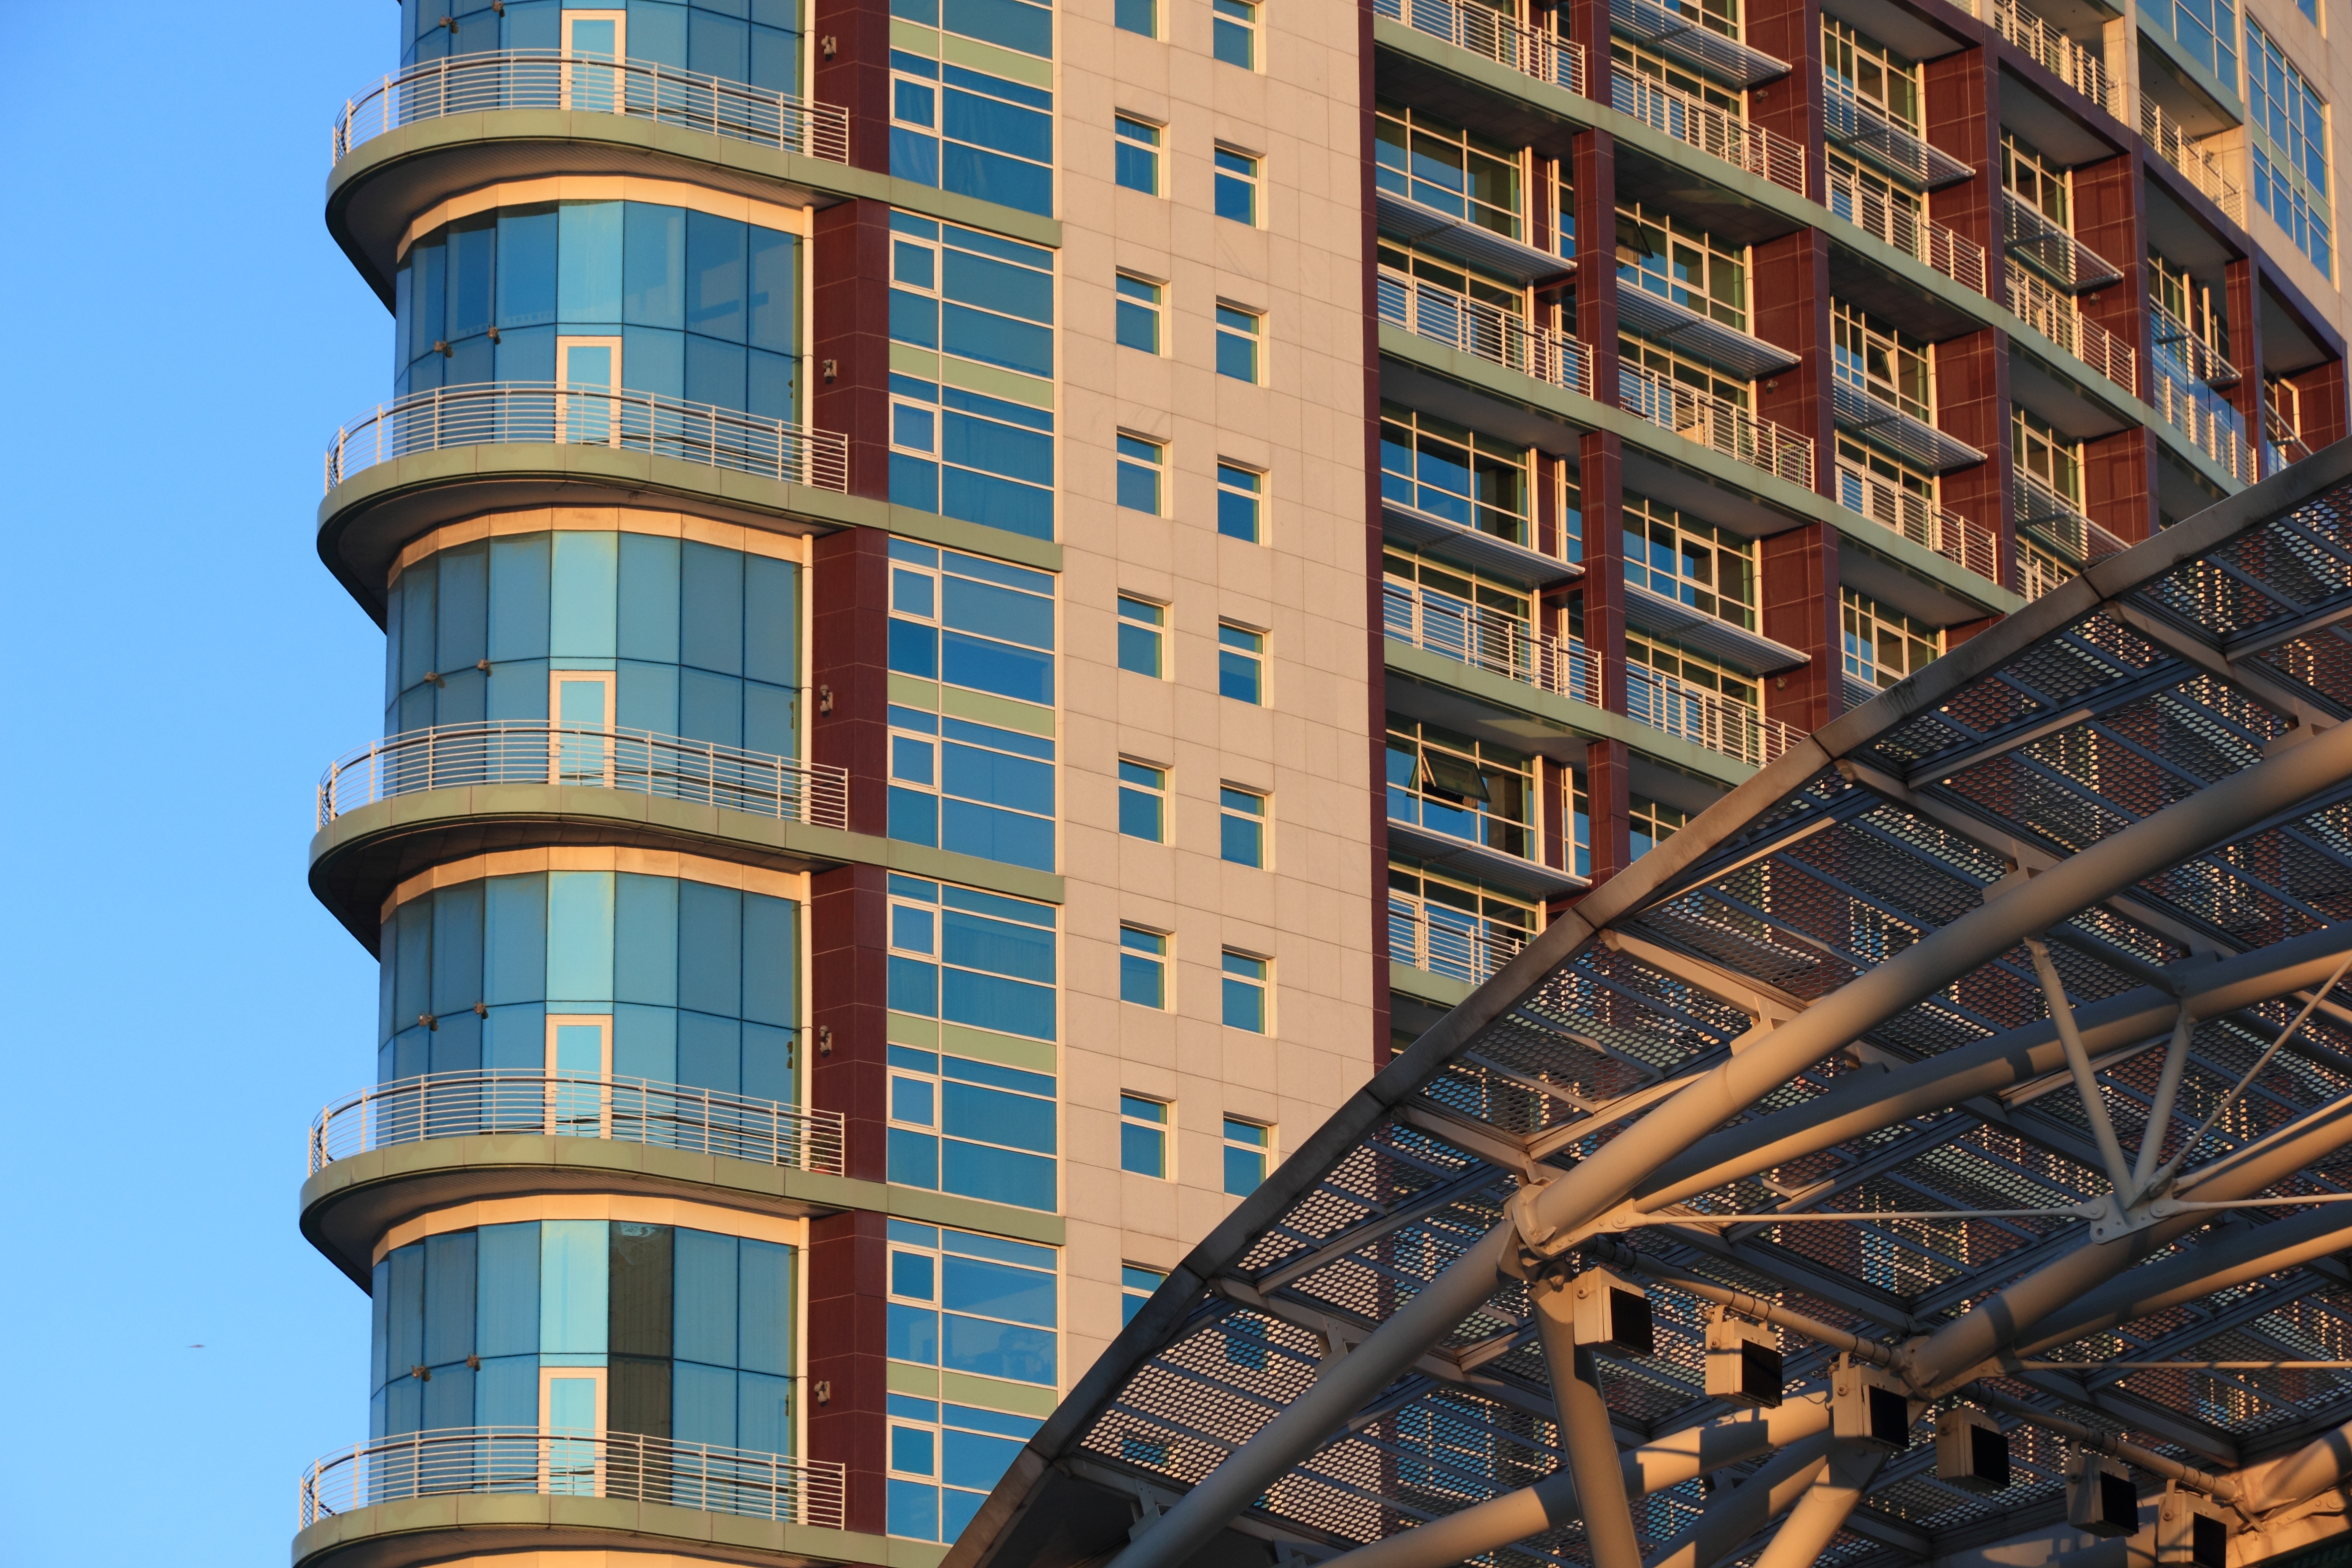
architecture, sunset, building, skyscraper, downtown, tower, landmark, facade, residential, tower block, expo, portugal, flat, area, lisbon, metropolis, condominium, oriente